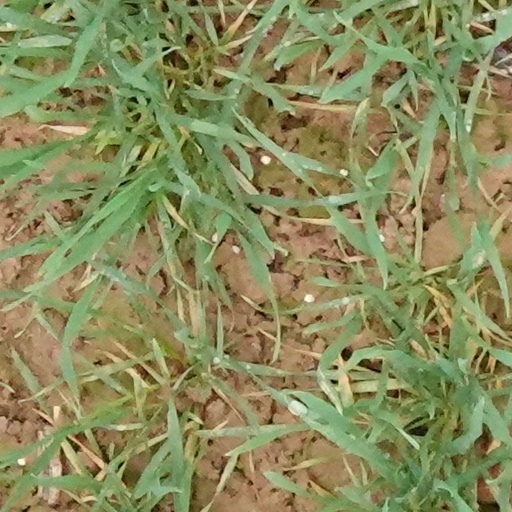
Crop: wheat